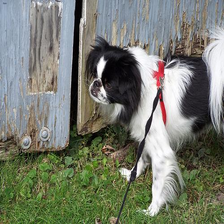
Species: dog
Breed: japanese chin